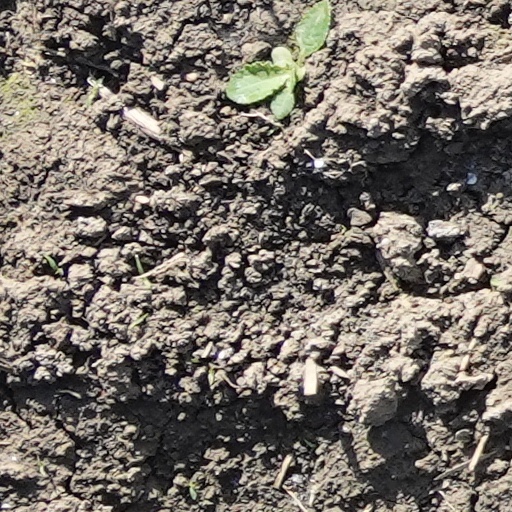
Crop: wheat